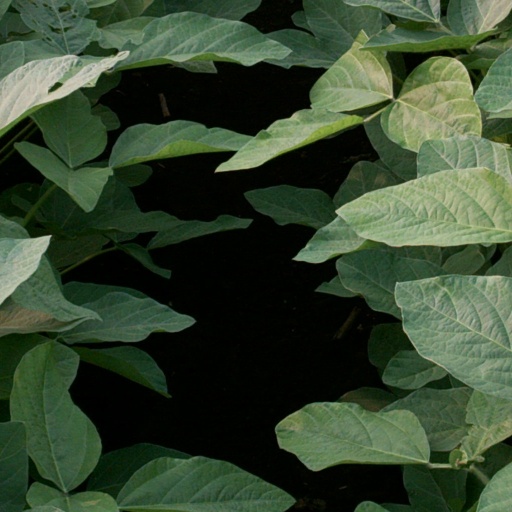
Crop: soybean